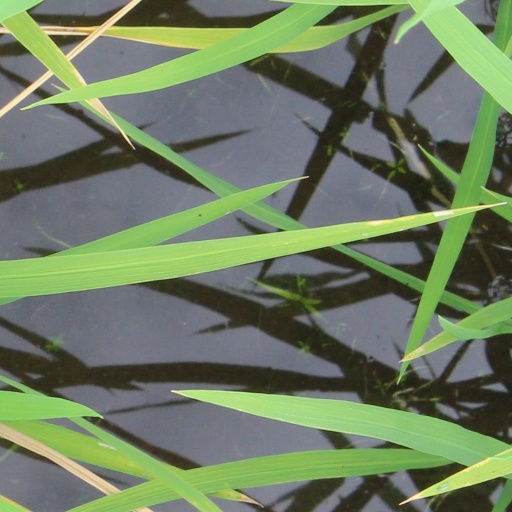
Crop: rice